Nicolas Leblanc

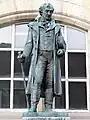

Nicolas Leblanc (December 6, 1742 – January 16, 1806) was a French chemist and surgeon who discovered how to manufacture soda ash from common salt.